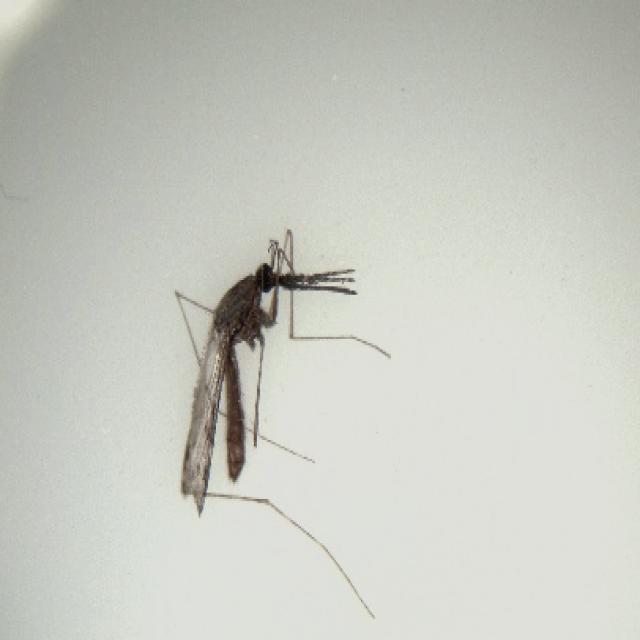
Species: anopheles_sinensis